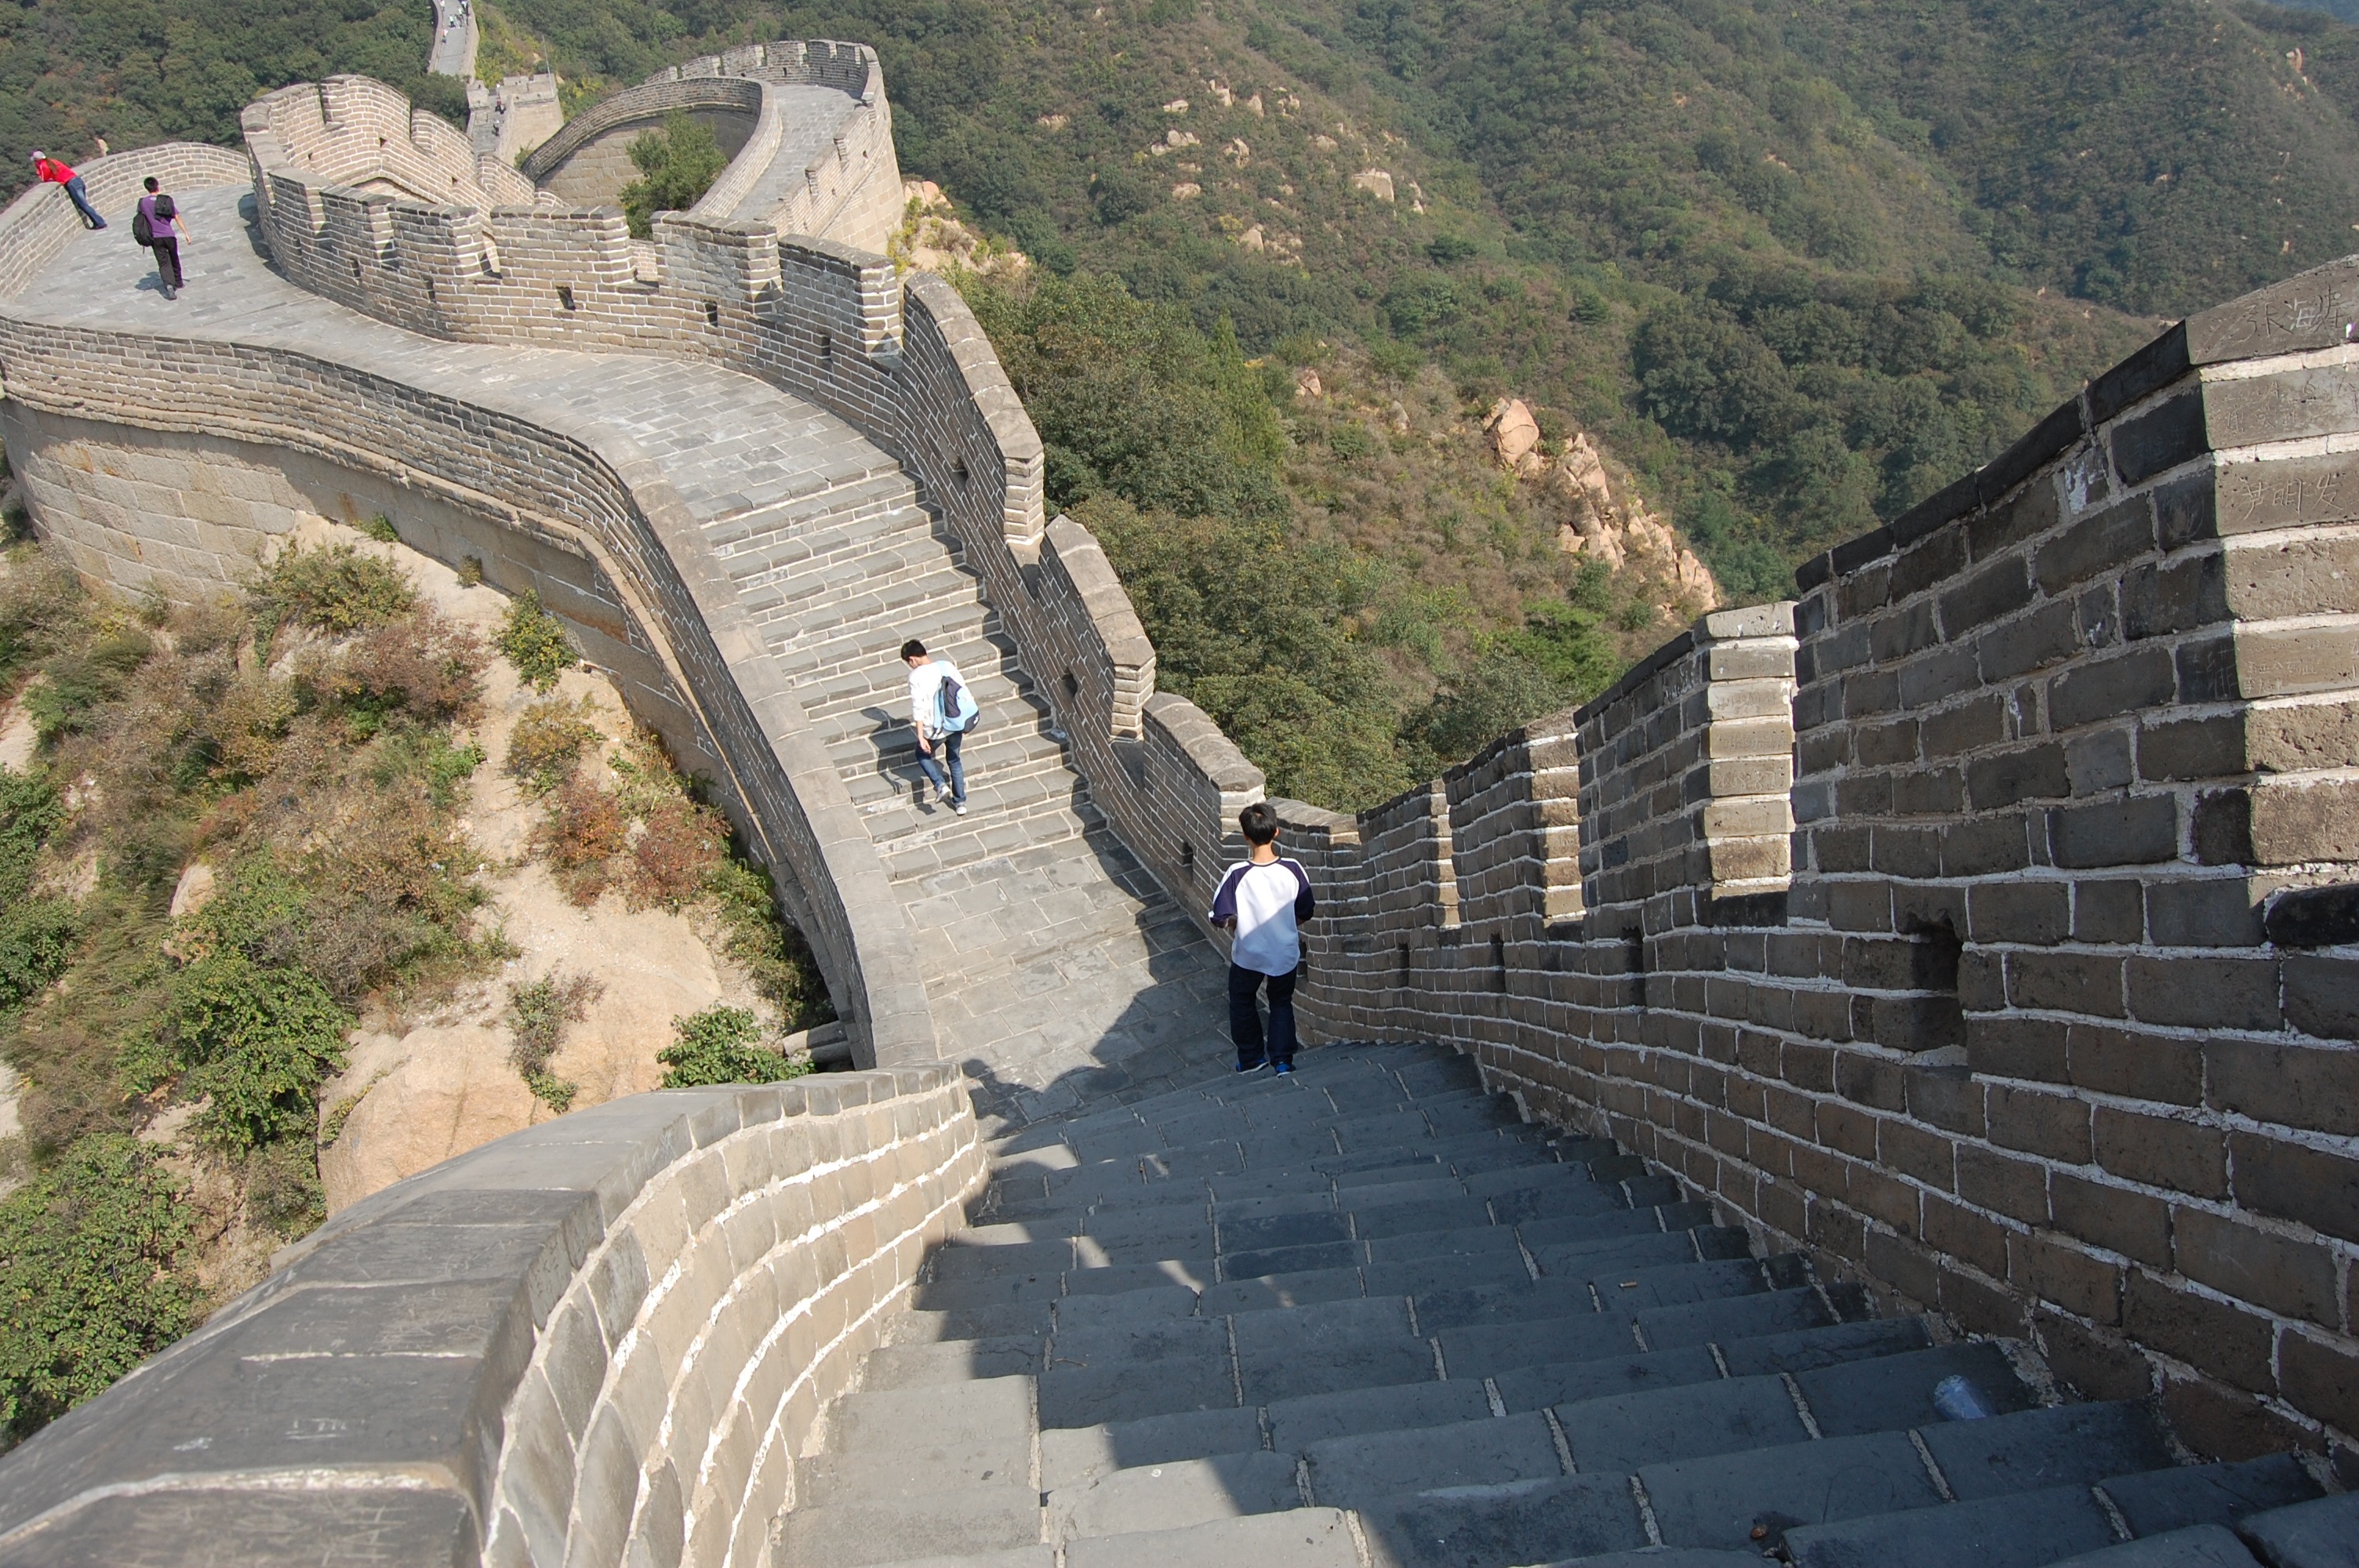
wall, walkway, climbing, tourism, amphitheatre, momentum, the great wall, aerial photography